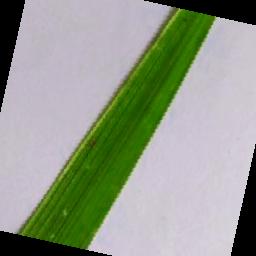
Label: Rice___Brown_Spot